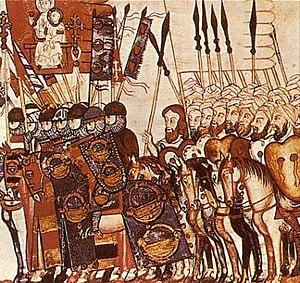
Ordoño Iᵉʳ d'Oviedo, né en 821 à Oviedo et mort dans la même ville le 26/27 mai 866, est roi des Asturies de 850 à 866. Il succède à son père Ramire Iᵉʳ. Il réduit la révolte de Musa II et continue la Reconquista. Son fils Alphonse III lui succède au trône.
Elvida est un opera seria en un acte, musique de Gaetano Donizetti, livret de Giovanni Schmidt, représenté pour la première fois le 6 juillet 1826 au Teatro San Carlo de Naples.
Habité dès la préhistoire par des populations berbères, le Maroc et son territoire ont connu des peuplements phéniciens, carthaginois, romains, vandales, byzantins et arabes. C'est en 788, lors de son exil qu'Idris Iᵉʳ, fuyant les persécutions du califat des Abbassides, a donné naissance à un État dans le Maghreb al-Aqsa. Depuis, le Maroc a toujours gardé, si ce n'est une indépendance absolue, du moins une très forte autonomie.
Le royaume de Galice a été une entité politique du sud-ouest de l'Europe et du nord-ouest de la péninsule Ibérique.
Rodrigue, est né vers 825 dans le royaume des Asturies et mort le 4 octobre 873 en Castille. Il est le premier comte de Castille de 860 à sa mort en 873. Il cumule ce titre avec le titre de comte d'Alava à partir de 868.